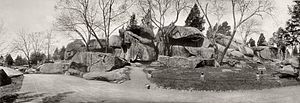
Devil's Den
Devil's Den i Gettysburg National Military Park, 1909.
Devils Den, Library of Congress,LC-USZ62-40269, foto fra 1909
Devil's Den er betegnelsen for et område syd for Gettysburg i Pennsylvania, hvor der foregik nogle intense kampe i slaget ved Gettysburg under den amerikanske borgerkrig